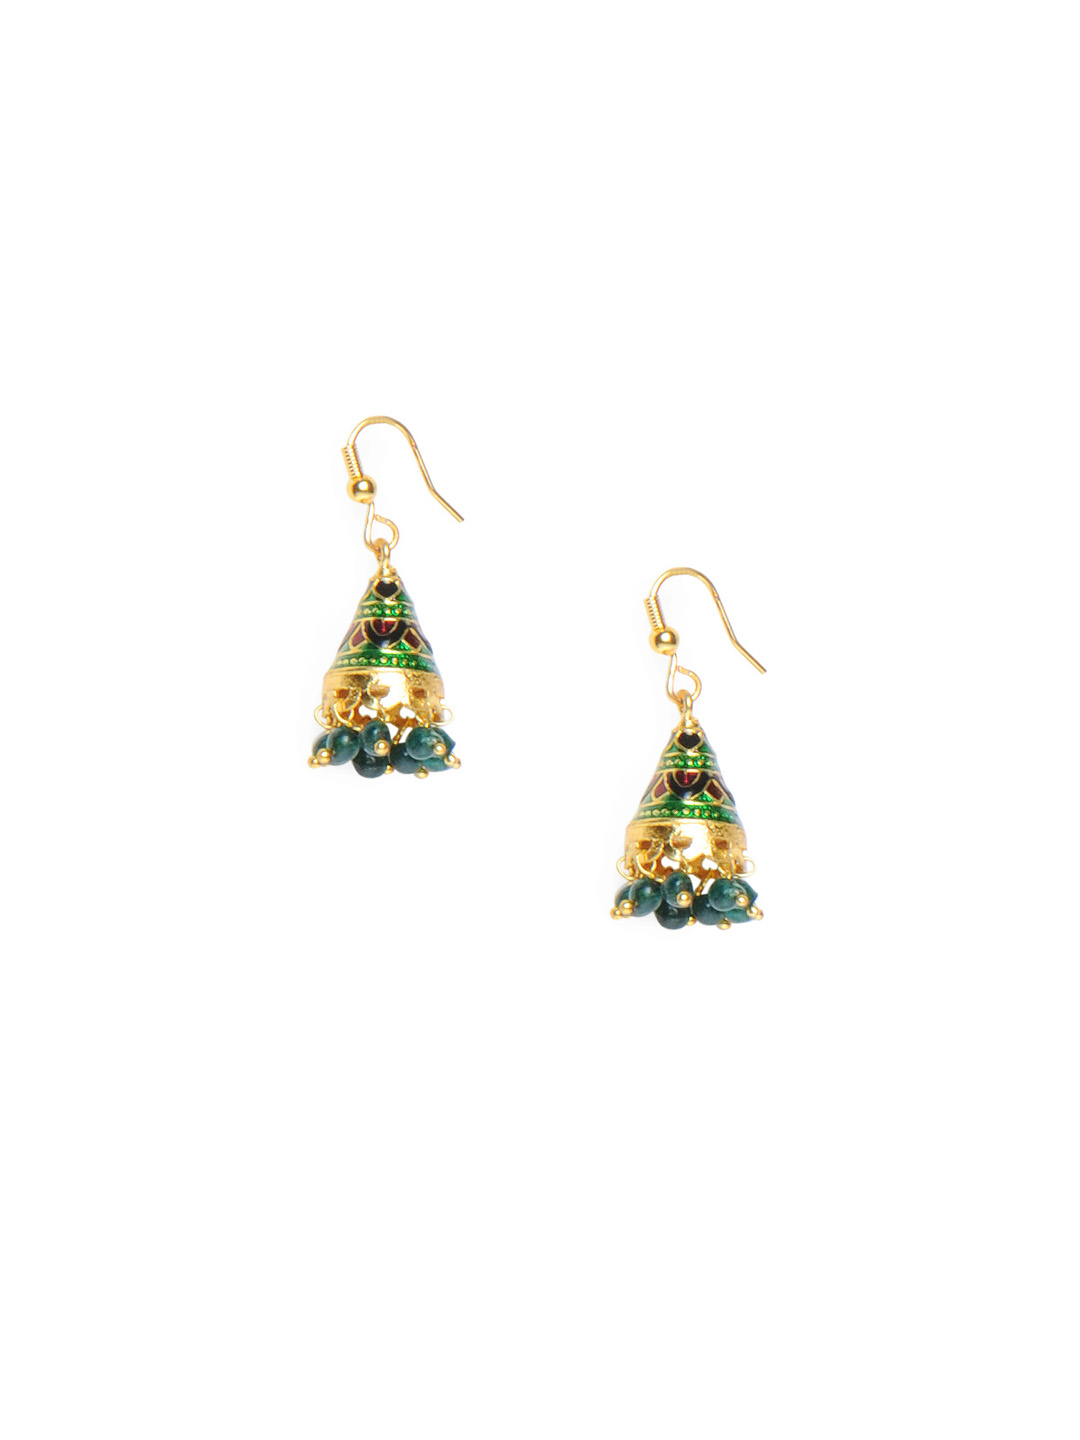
Adrika Green Earrings
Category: Accessories / Jewellery / Earrings
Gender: Women
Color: Green
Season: Fall 2012
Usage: Casual